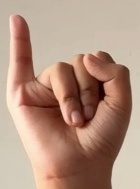
ASL sign: I